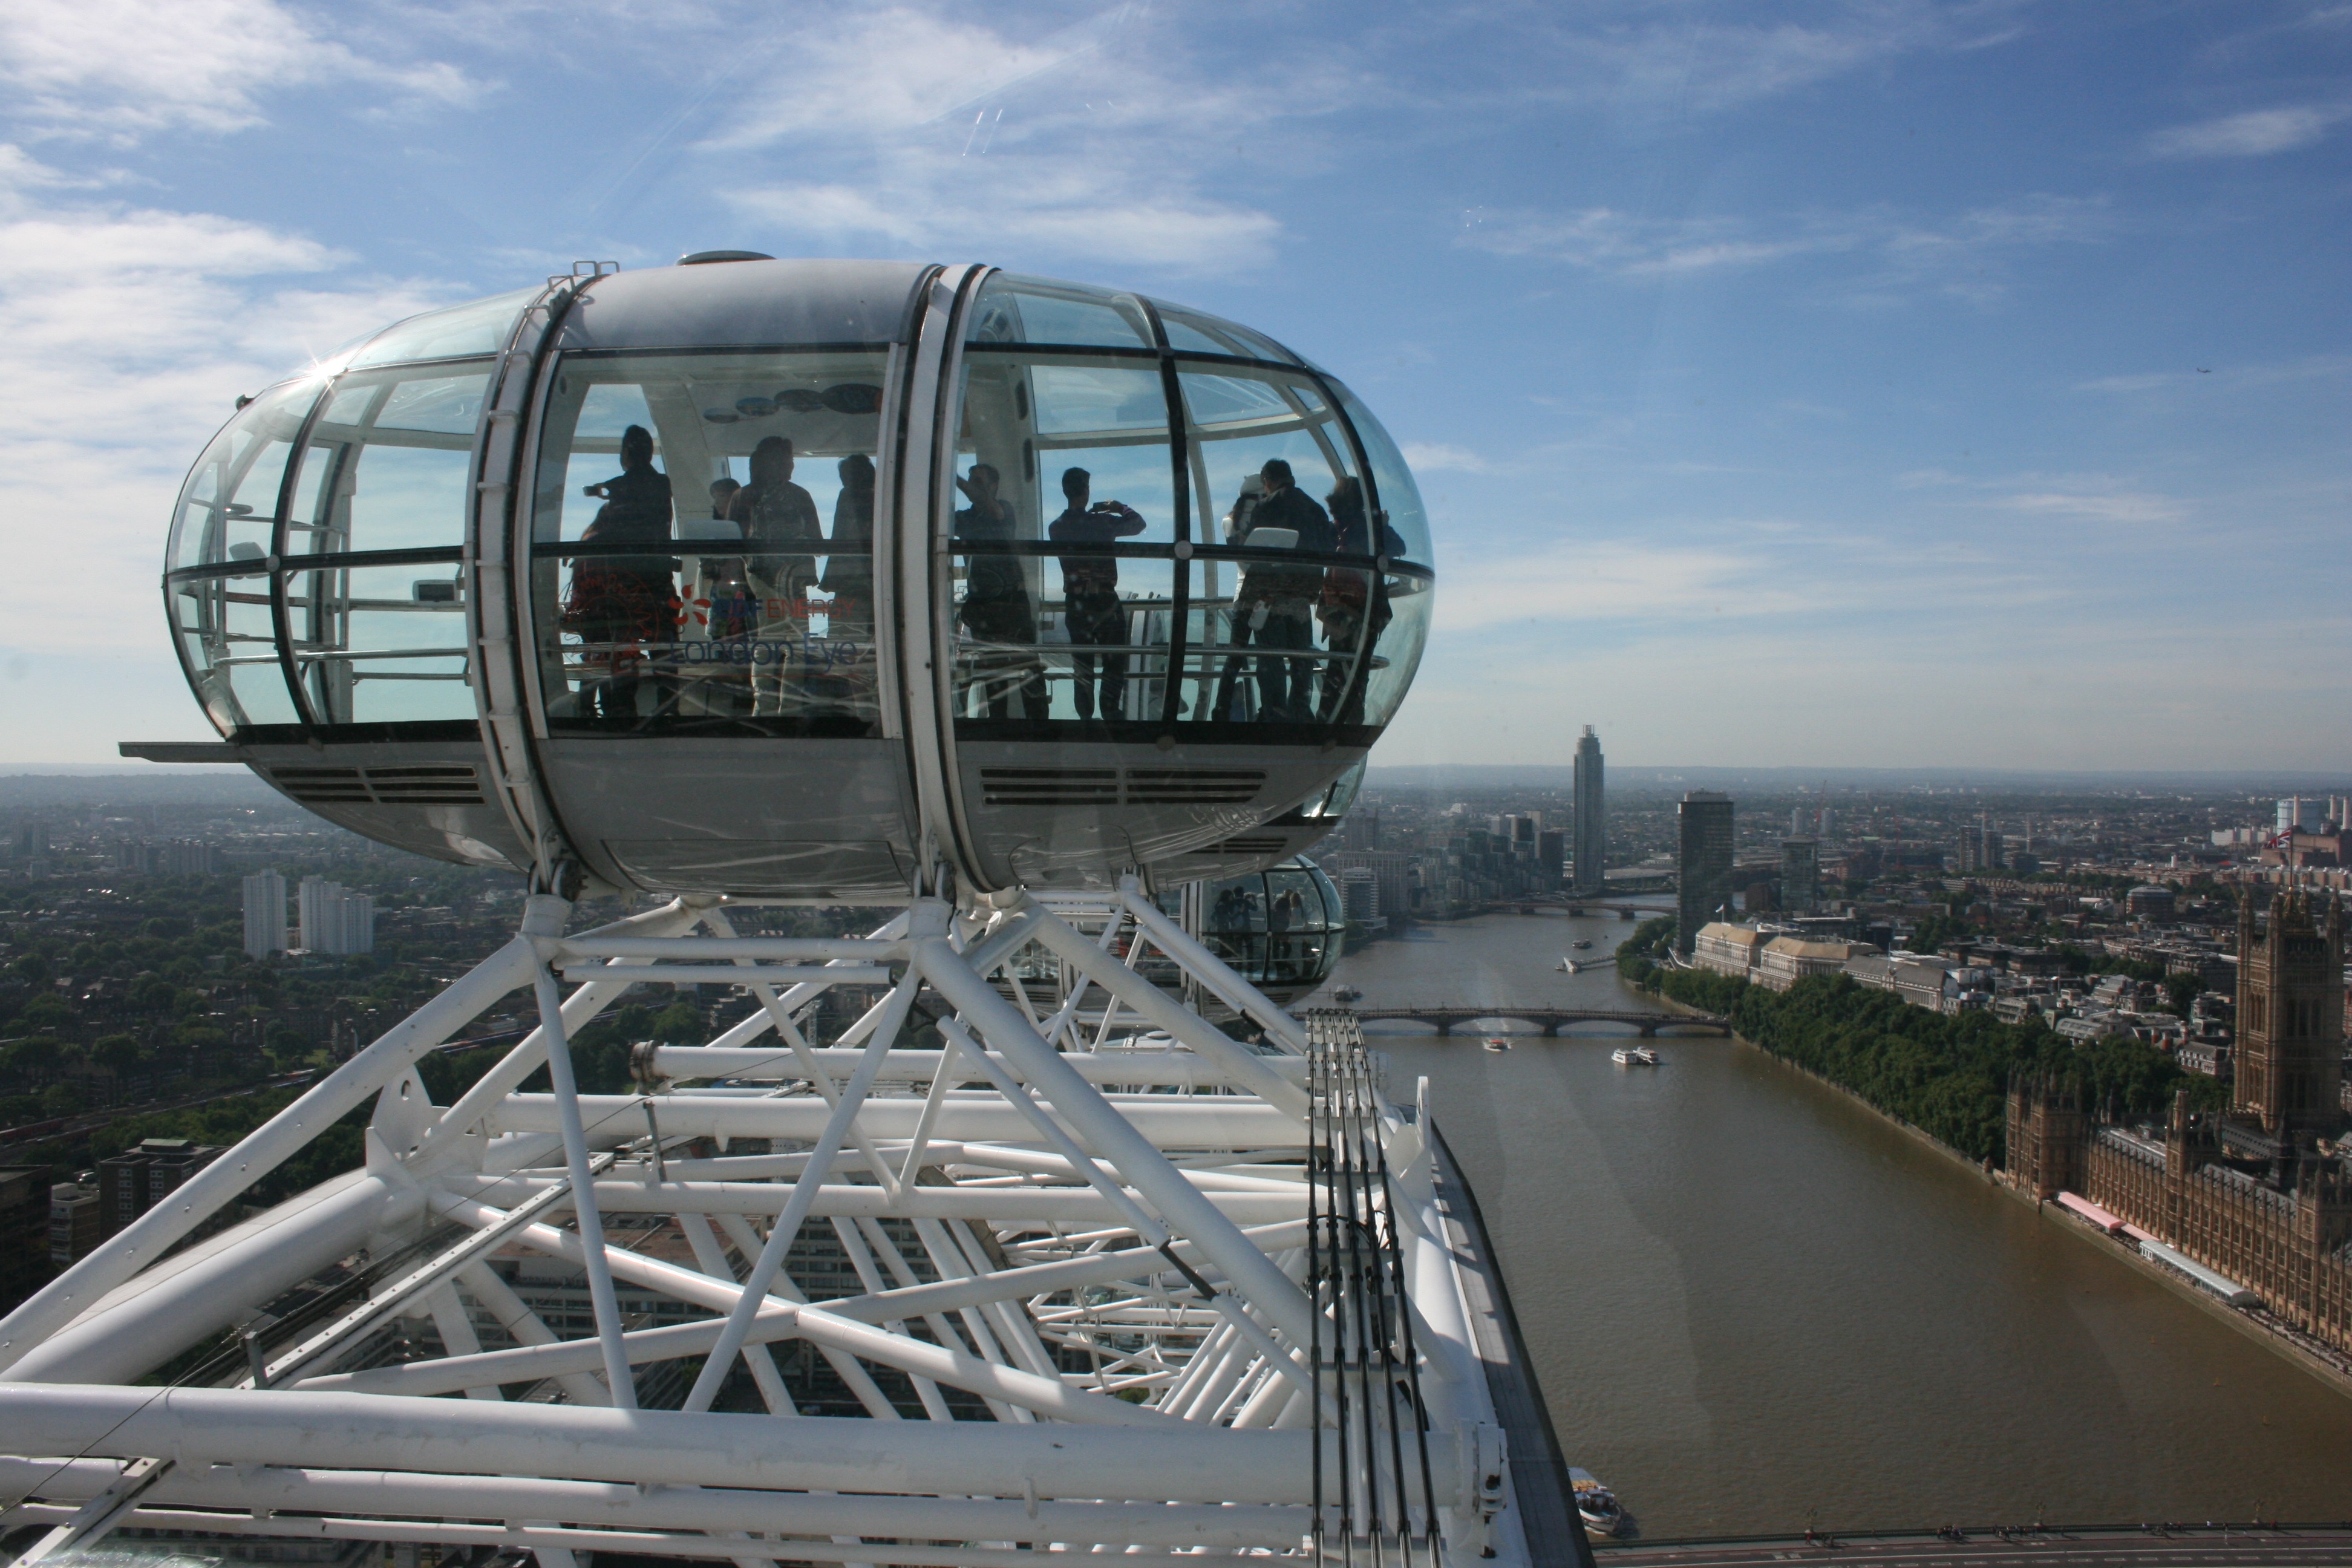
transport, vehicle, london eye, landmark, stadium, public transport, london, tourist attraction, dome, river thames